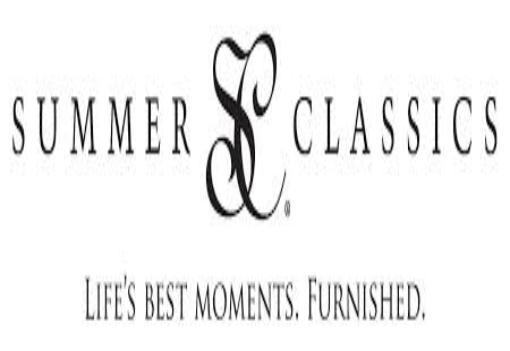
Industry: Necessities